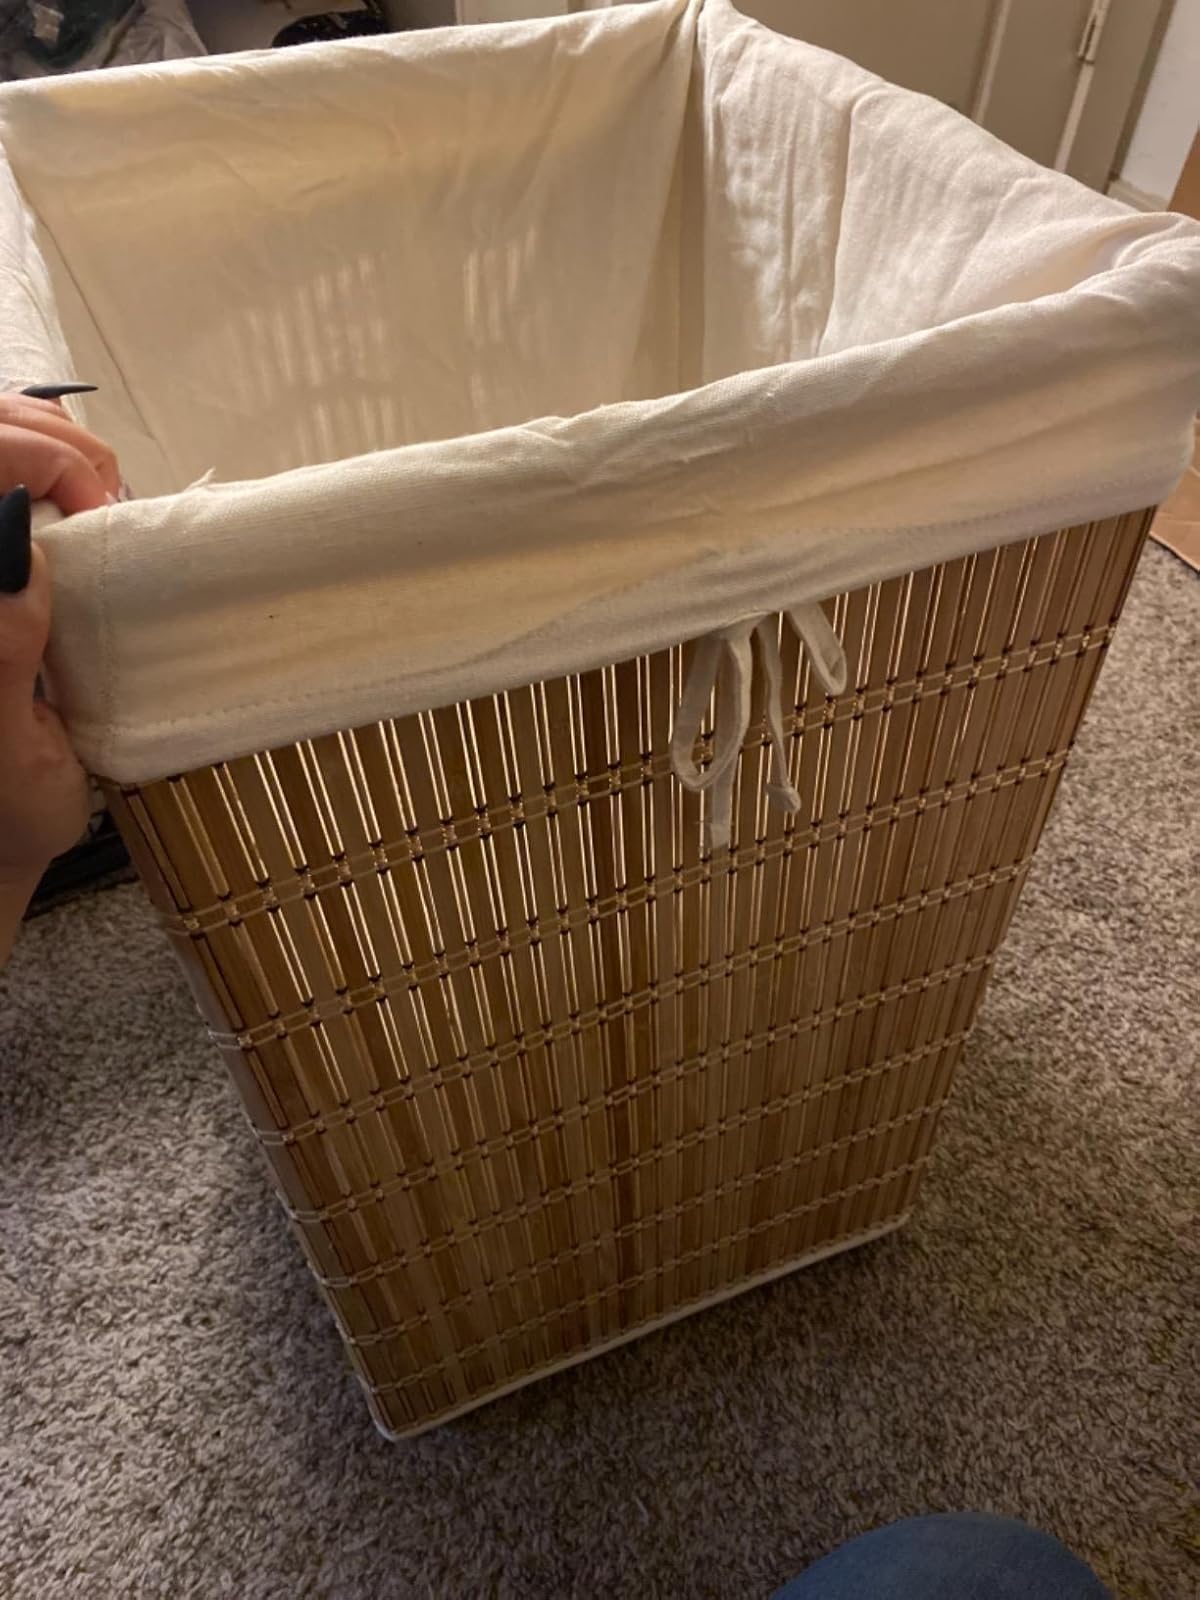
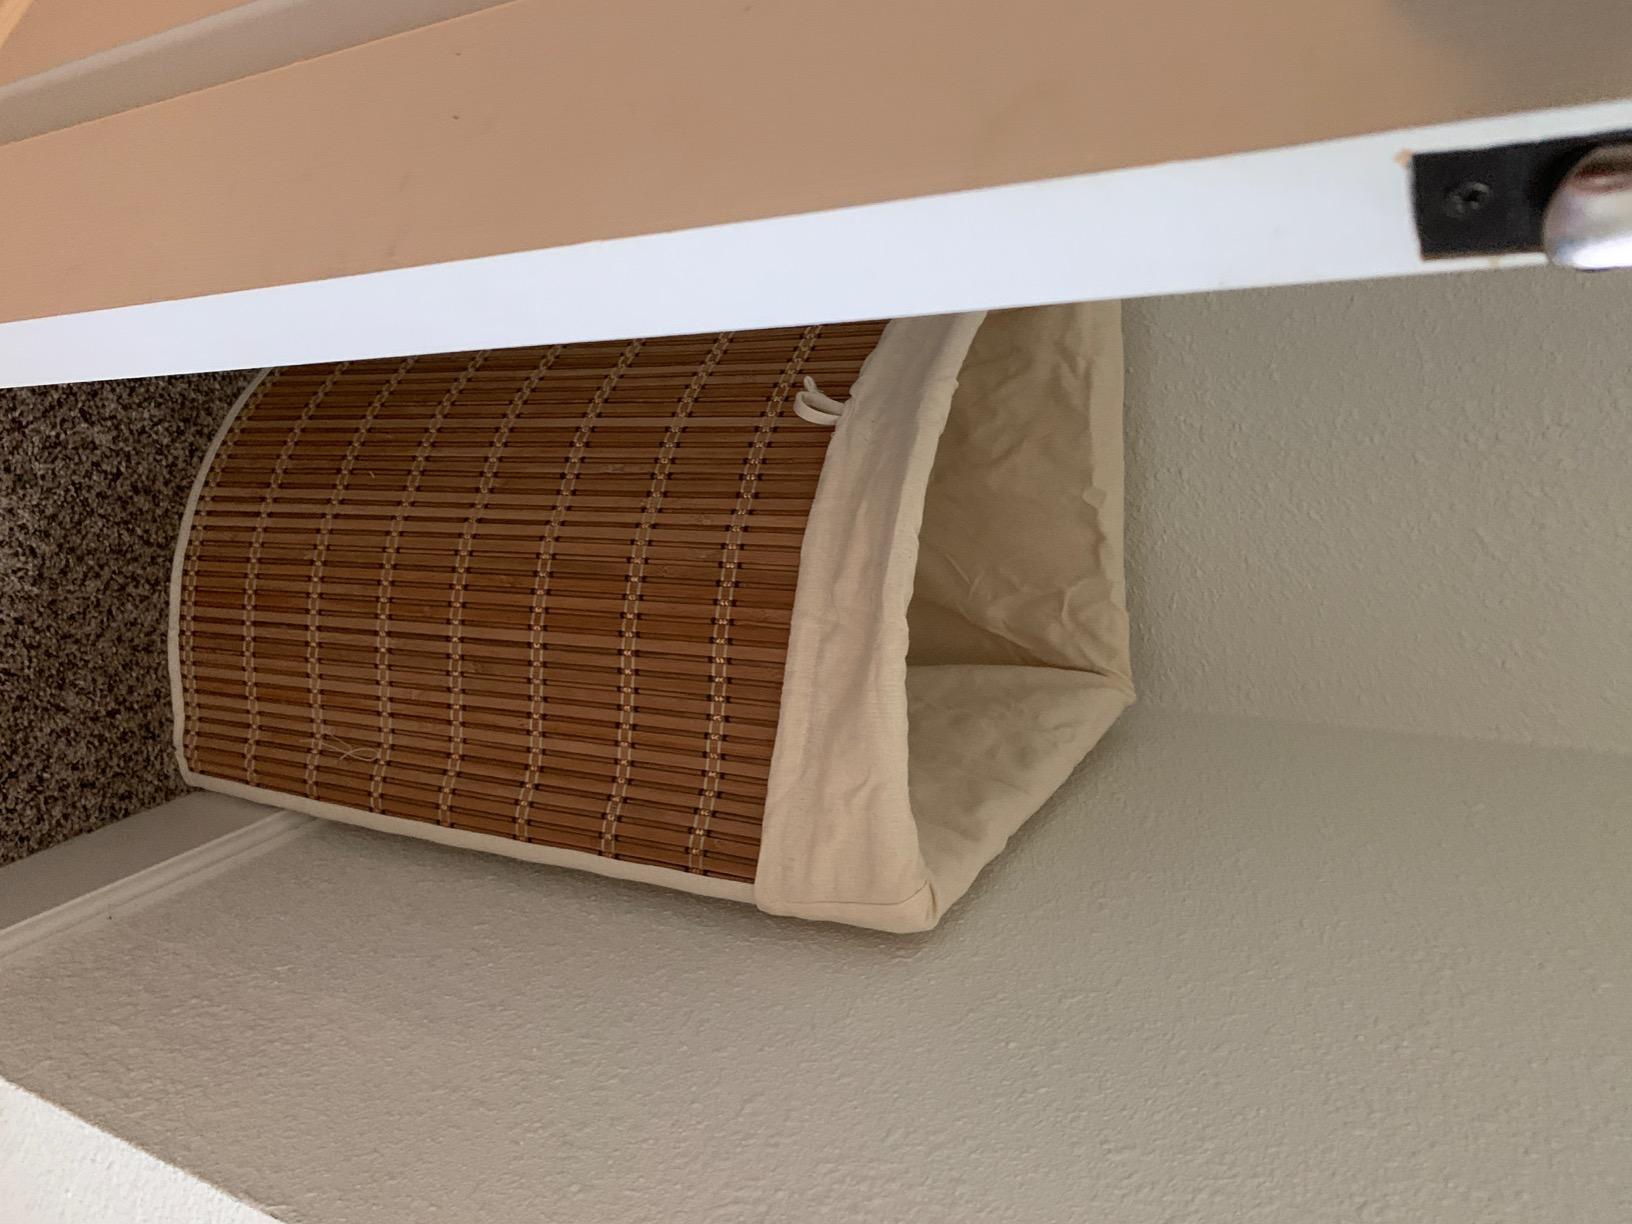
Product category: items_hamper
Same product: no